The Thrill Book

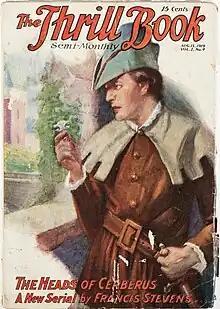
Cover of the August 15, 1919 issue; artwork by Sidney H. Riesenberg

The Thrill Book was a U.S. pulp magazine published by Street & Smith in 1919. It was intended to carry "different" stories: this meant stories that were unusual or unclassifiable, which in practice often meant the stories were fantasy or science fiction. The first eight issues, edited by Harold Hersey, were a mixture of adventure and weird stories. Contributors included Greye La Spina, Charles Fulton Oursler, J. H. Coryell, and Seabury Quinn. Hersey was replaced by Ronald Oliphant with the July1 issue, probably because Street & Smith were unhappy with his performance.